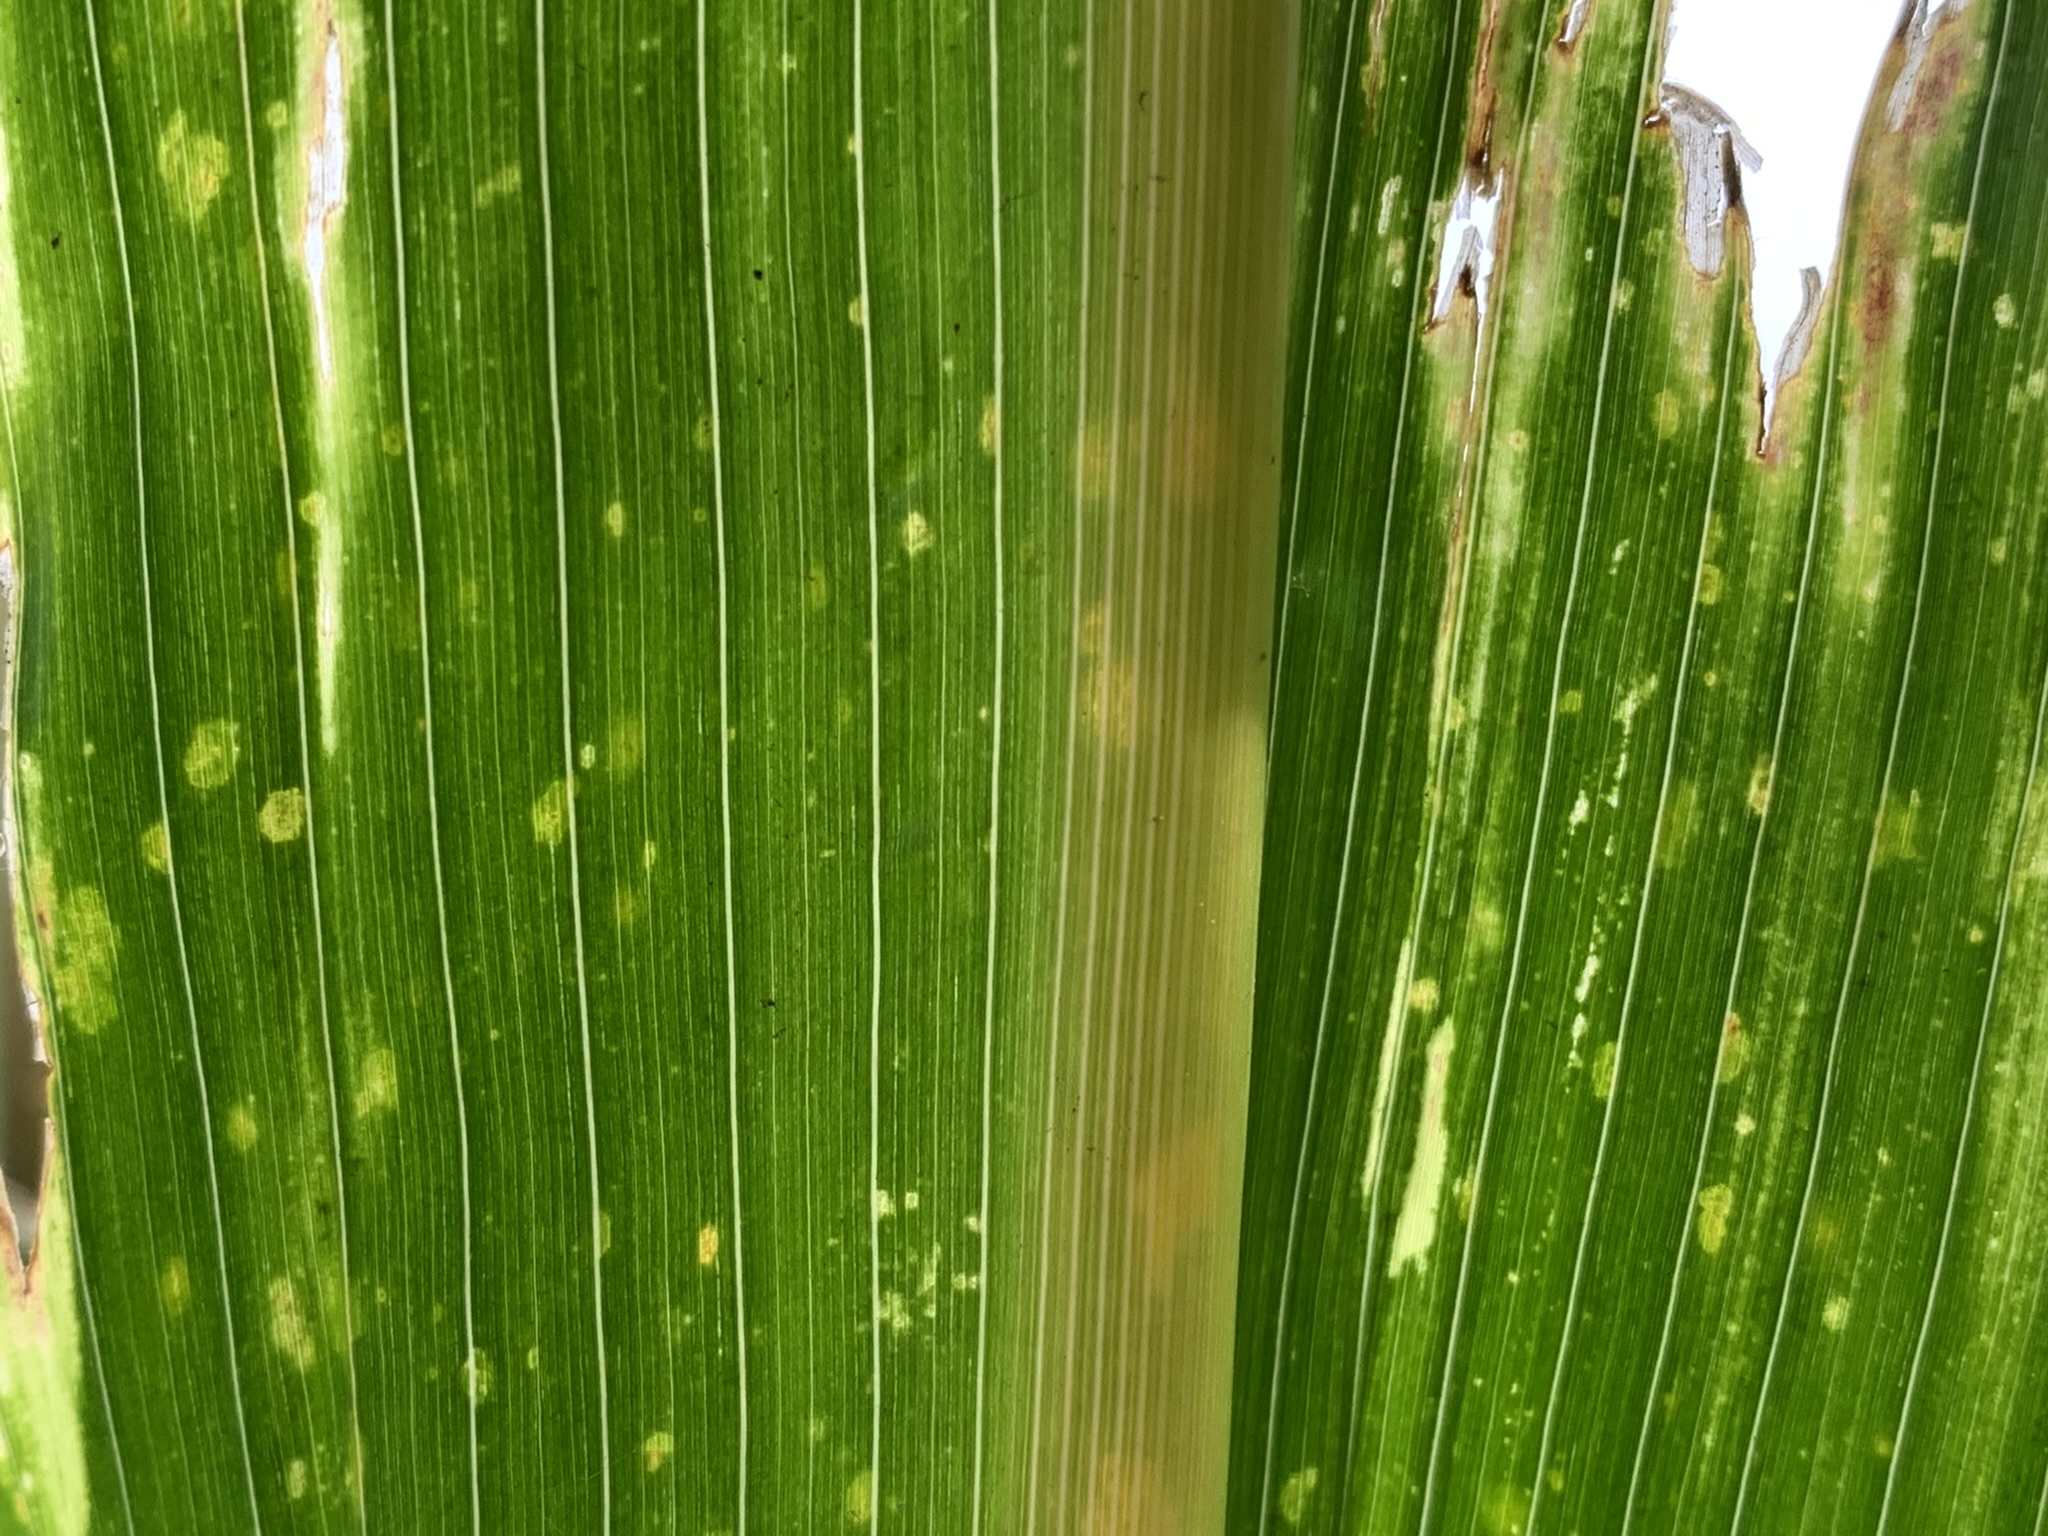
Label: MLN